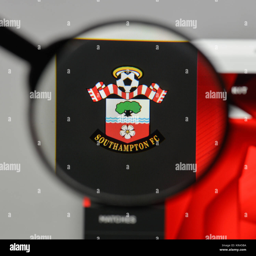
logo on the website homepage